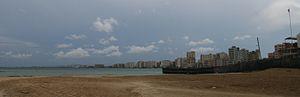
vue de la plage de Famagousta en 2009